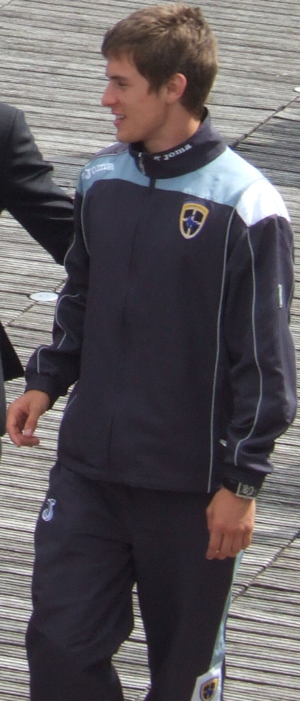
Aaron Ramsey / Klubkarriere / Cardiff City
Ramsey i 2008 med Cardiff City
Aaron James Ramsey er en walisisk fodboldspiller, der spiller som midtbanespiller i den Italienske klub Juventus F.C. Han kom til klubben i 2019 fra Arsenal, på fri transfer.